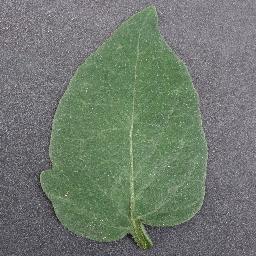
Label: Tomato___healthy